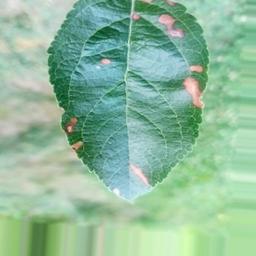
Label: Alternaria